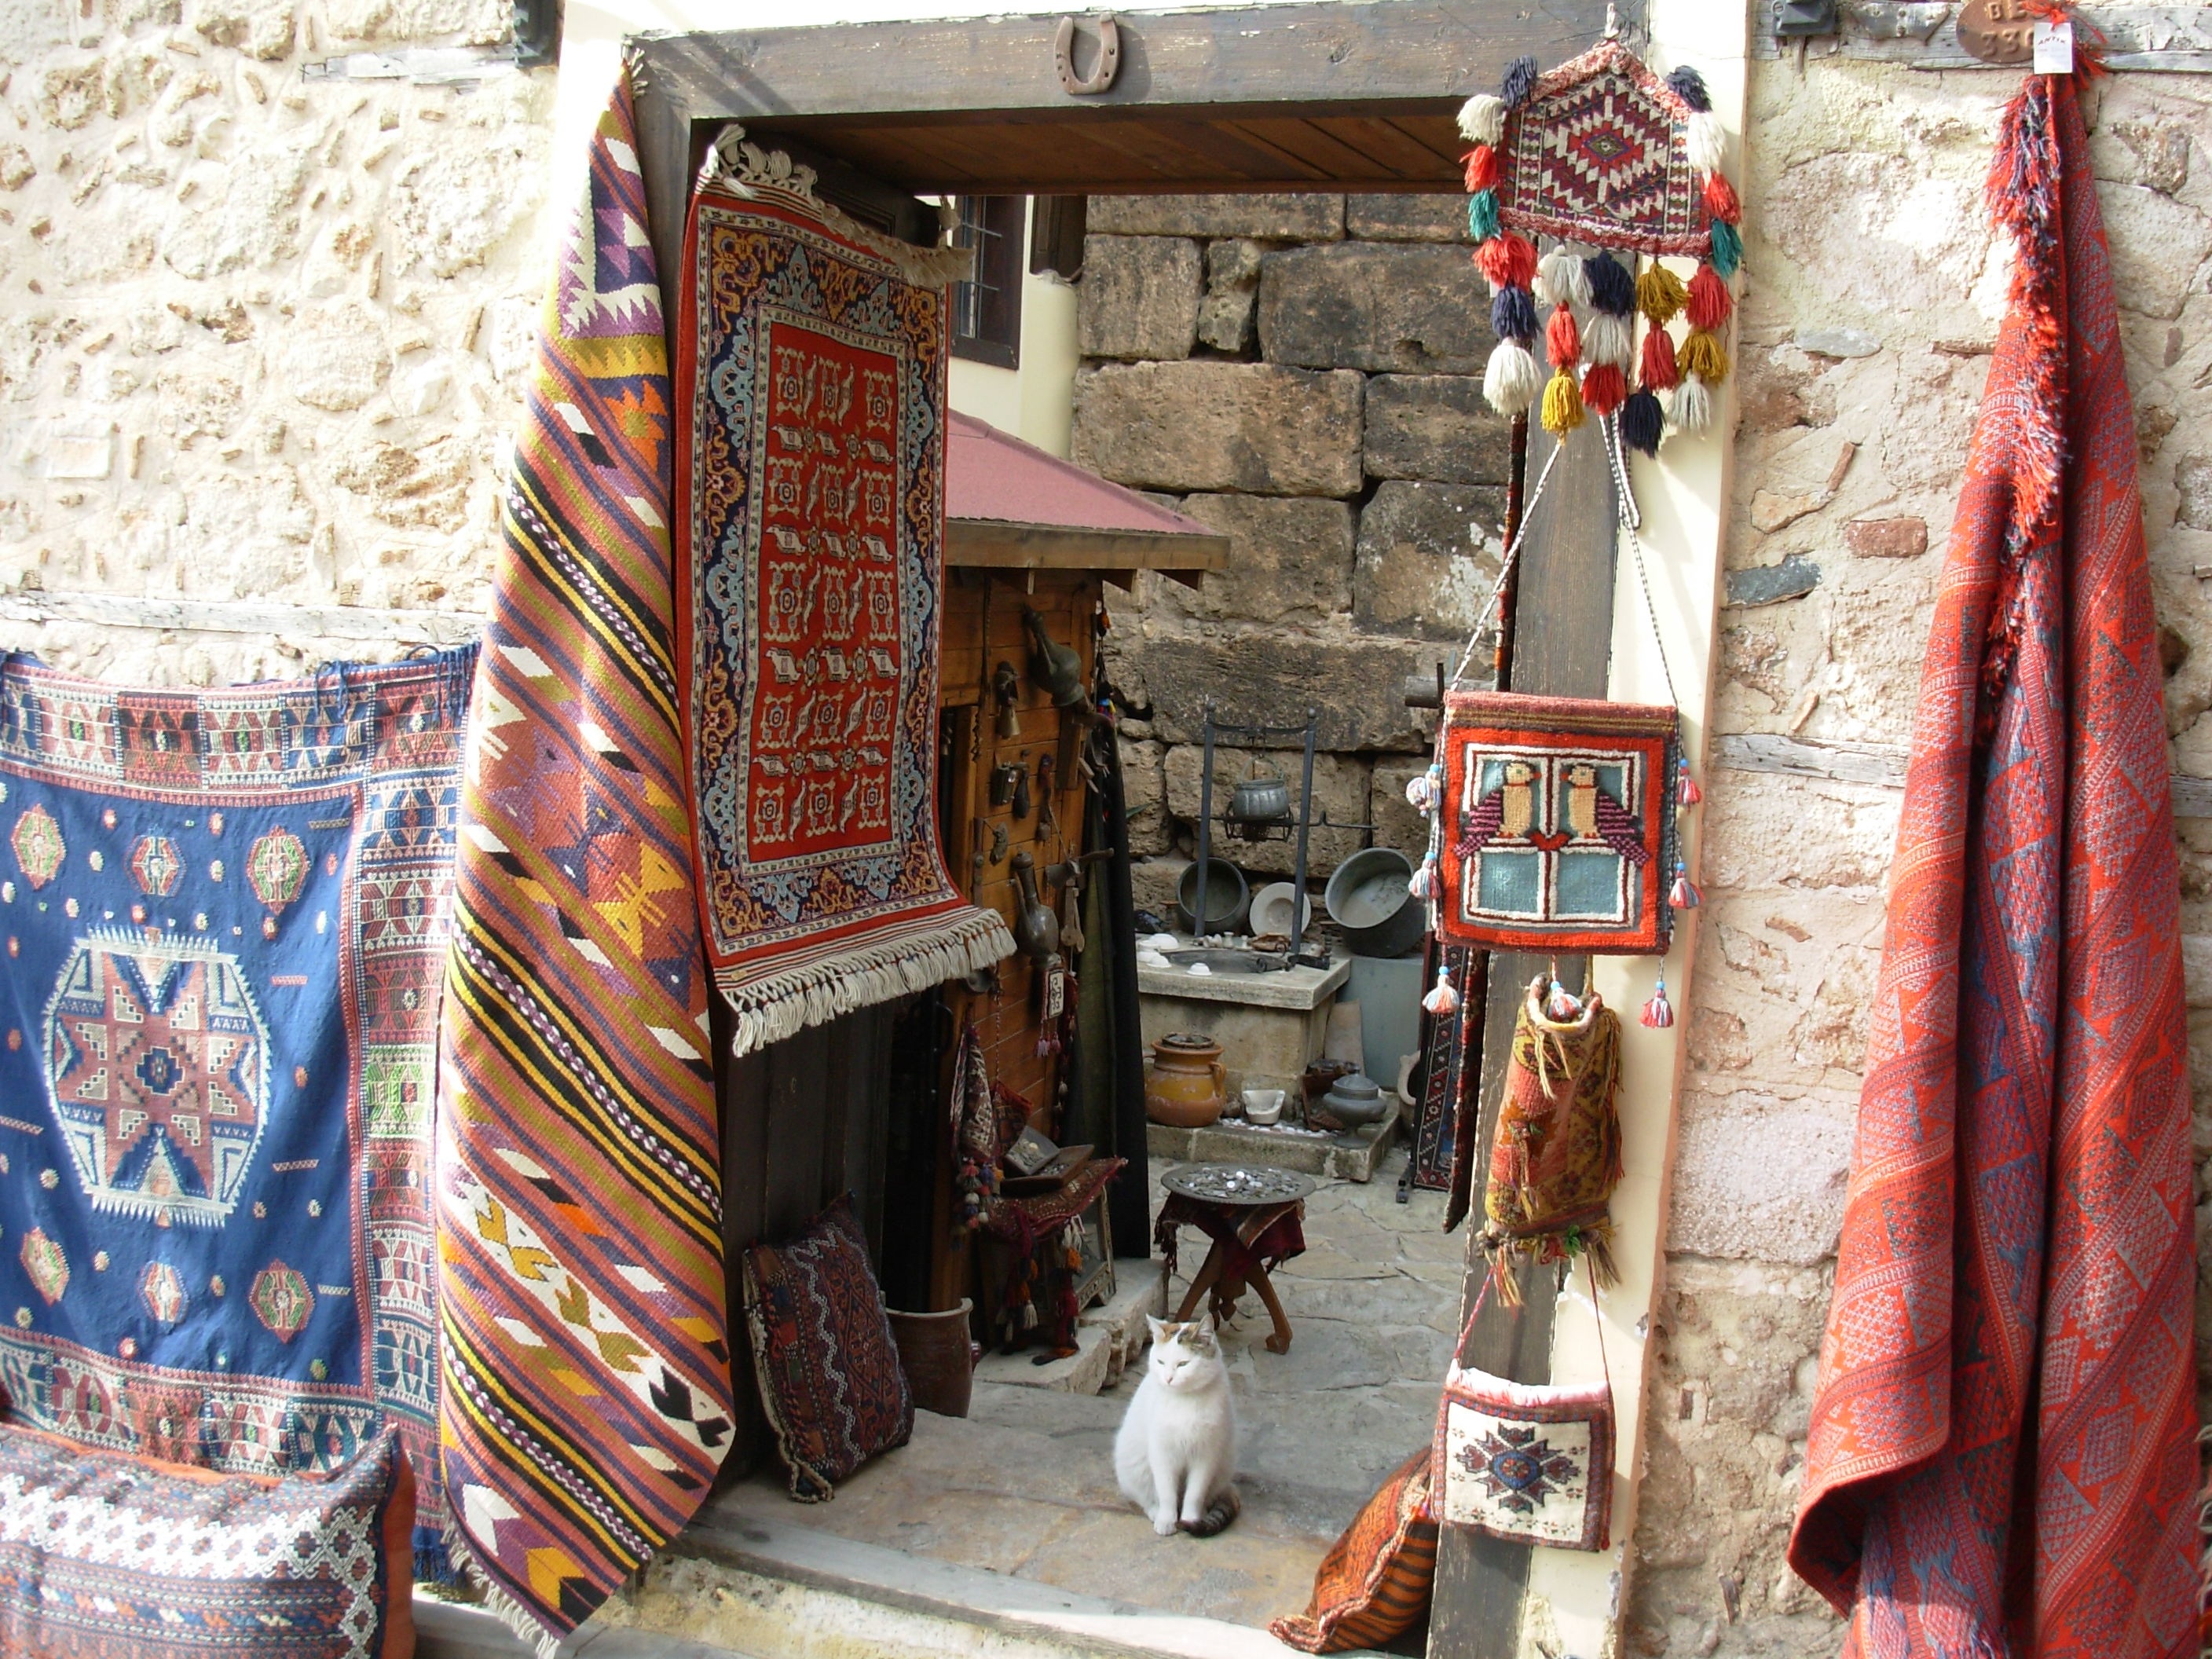
city, shop, cat, bazaar, market, door, public space, stall, turkey, tradition, slum, carpets, antalya, human settlement